Kenny Dorham

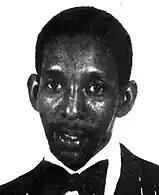
Dorham in an advertisement

In 1963, Dorham added the 26-year-old tenor saxophonist Joe Henderson to his group, which later recorded the album "Una Mas". The friendship between the two musicians led to a number of other albums, such as Henderson's "Page One", "Our Thing", and "In 'n Out". Dorham recorded frequently throughout the 1960s for Blue Note and Prestige Records, as leader and as sideman for Henderson, Jackie McLean, Cedar Walton, Andrew Hill, Milt Jackson, and others.